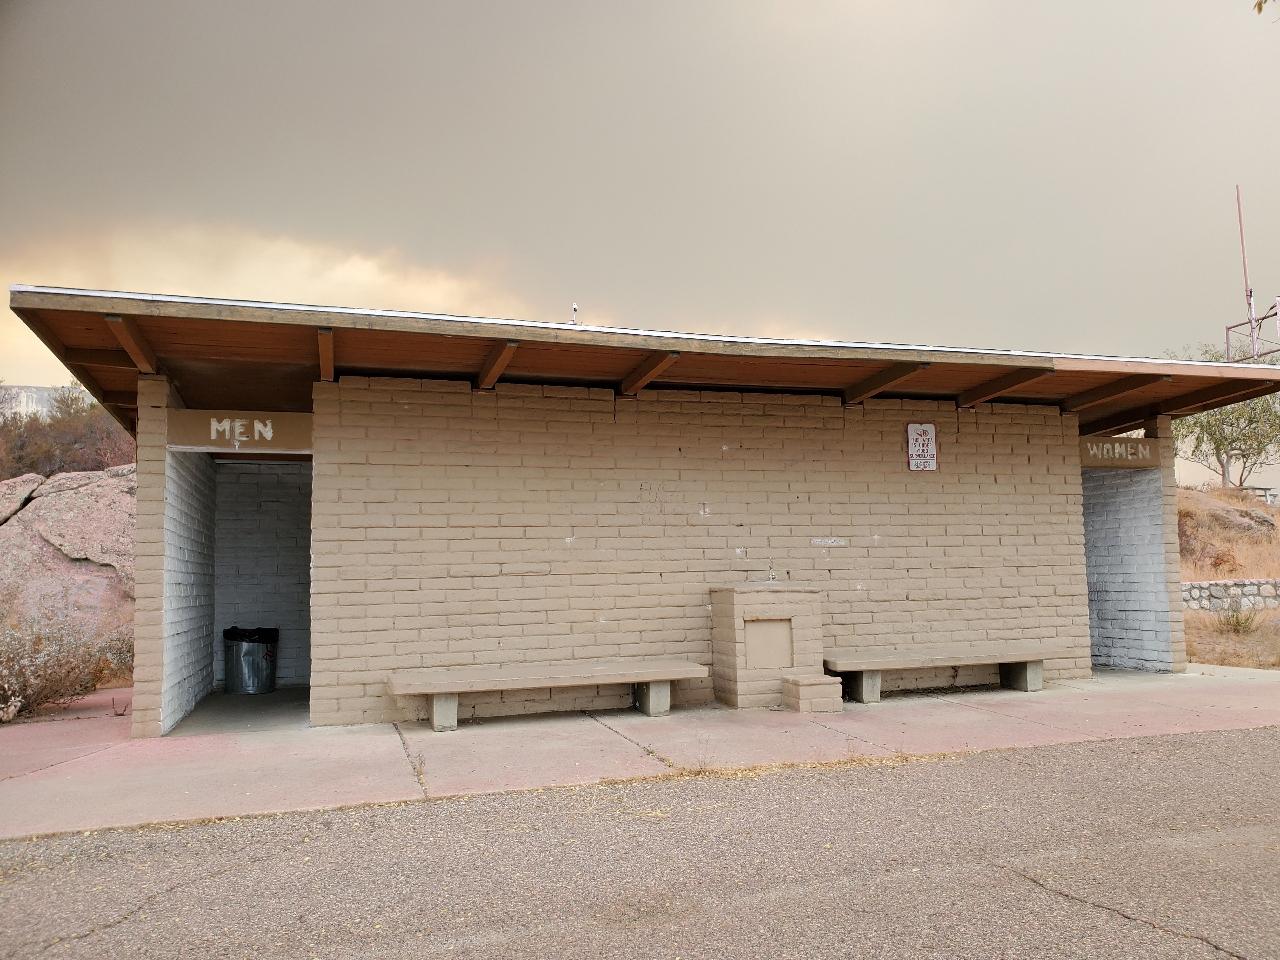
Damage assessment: no_damage